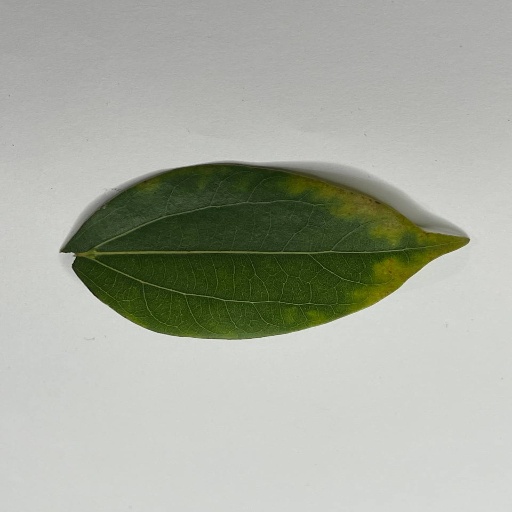
Species: Camphor
Leaf condition: Bacterial Spot